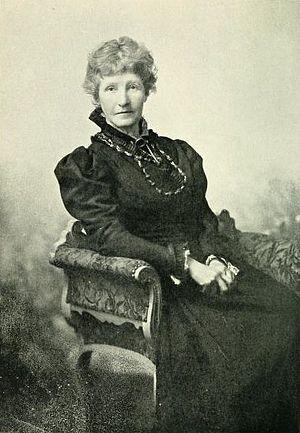
Helen Allingham, née Helen Mary Elizabeth Paterson, était une peintre d'aquarelle et une illustratrice britannique de l'époque victorienne.